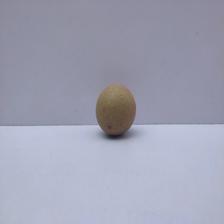
Size: Small